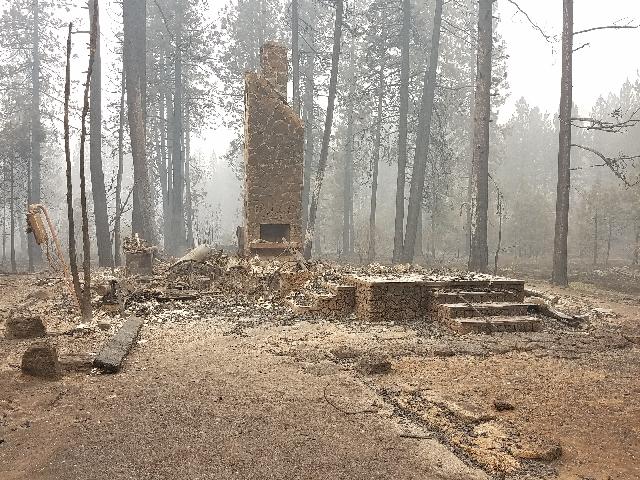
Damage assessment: destroyed